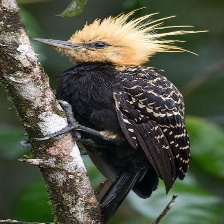
Species: BLONDE CRESTED WOODPECKER
Scientific name: CELEUS FLAVESCENS